From Scratch (TV series)

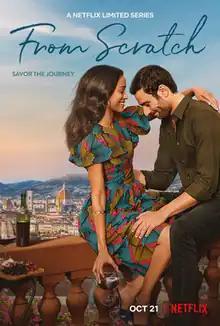
Netflix poster

From Scratch is an American romance drama television miniseries created by Attica Locke and Tembi Locke for Netflix. Inspired by Tembi Locke's memoir of the same name, it stars Zoe Saldaña and Eugenio Mastrandrea. Its eight episodes premiered on October 21, 2022. Attica Locke was series showrunner.